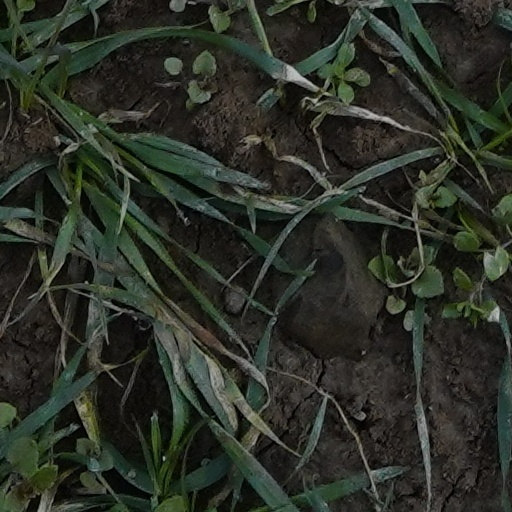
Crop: wheat